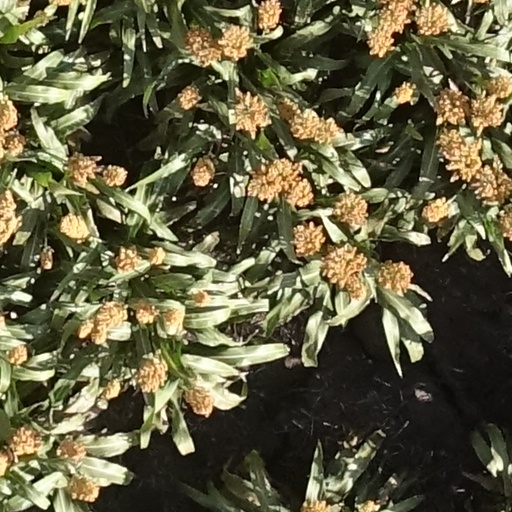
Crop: sorghum